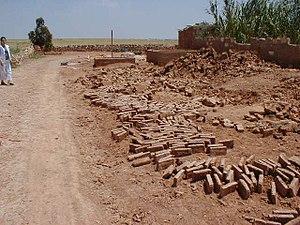
L'économie du Maroc est une économie de marché d'inspiration libérale. L'État joue néanmoins un rôle non négligeable dans l'émergence économique du pays avec sa stratégie d'industrialisation. Le PIB du Maroc a connu un taux de croissance annuel moyen de 4% sur la dernière décennie et a atteint 122 milliards $ en 2019.